Nepenthes aristolochioides

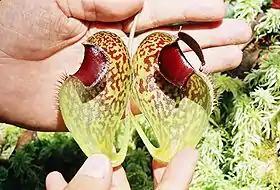
A pitcher of "N. aristolochioides" in longitudinal section, showing the broad, incurved peristome and extensive glandular region

Upper pitchers gradually arise from the ends of the tendrils, forming a 10 mm wide curve. They are narrowly infundibular in the lower half and utriculate above, with a pronounced dome above the pitcher orifice. The ventral face of the trap is often noticeably flattened and is around 30% thicker than the wall of the translucent dome. Aerial traps are larger than their terrestrial counterparts, reaching 15 cm in height and 8 cm in width. They typically bear ribs in place of wings, although these may not be apparent at all. The pitcher mouth is subapical, ovate to circular, and measures up to 4 cm in diameter. It is angled even more steeply than in lower pitchers and may be positioned almost vertically. The glandular region usually covers the basal two-thirds of the pitcher cup's inner surface, or the pitcher may be wholly glandular. Digestive glands are slightly overarched; those near the bottom are 0.3–0.4 mm in diameter and occur at a density of around 200/cm, whereas the upper ones are 0.2–0.3 mm in diameter and occur at a density of around 250/cm. The peristome, which is up to 20 mm wide, is expanded, incurved, and internally flattened, forming an "entrance corridor" similar to a lobster pot. It extends for up to 2 mm on its outer margin, which is rounded. There is often a gap of up to 5 mm between the two lobes of the peristome near the base of the lid. The peristome bears ribs up to 0.8 mm high and spaced up to 0.8 mm apart, which terminate in indistinct teeth that are 2–3 times as long as they are broad. Large nectaries are located between the ribs. The pitcher lid is orbicular to ovate and is often held roughly horizontally, at a right angle to the pitcher orifice. It has a rounded to emarginate apex and a slightly cordate base, and measures up to 4 cm in length by 3 cm in width. It has no appendages, but bears numerous nectar glands, which are scattered quite evenly across the entire lower surface of the lid. These nectaries are circular to shortly elliptic and thinly bordered, measuring around 0.3 mm in diameter. They become slightly larger and more densely packed around the midline. Their rims are visibly asymmetric and are highest near the apical end of the lid. Three to four prominent veins are present on either side of the lid's midline. The spur is broad and flattened, measuring up to 10 mm in length. It has 2–4 acute points at its apex, and has been variously described as either simple or branched.